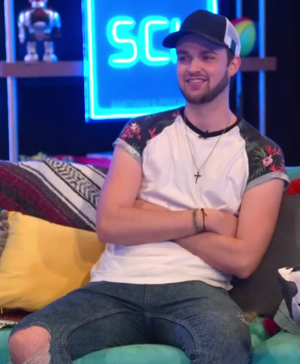
Alastair Aiken, mieux connu sous le nom de Ali-A, est un YouTuber britannique connu pour ses commentaires et vlogs sur Call of Duty et Fortnite. Le nombre d'abonnés de sa chaîne principale dépasse 17 millions, avec un total de vues dépassant 4 milliards. Sa deuxième chaîne, More Ali-A, a un nombre d'abonnés YouTube de plus de 6,1 millions et un total de plus de 959 millions de vues. Le 23 avril 2018, Ali-A a créé une nouvelle chaîne, intitulée «Clare & Ali» avec sa partenaire, Clare Siobhan. La chaîne a depuis gagné plus de 750 000 abonnés et généré plus de 3,5 millions de vues.